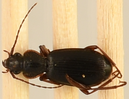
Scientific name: Cymindis cribricollis
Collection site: Yellowstone National Park NEON (YELL), plot YELL_011